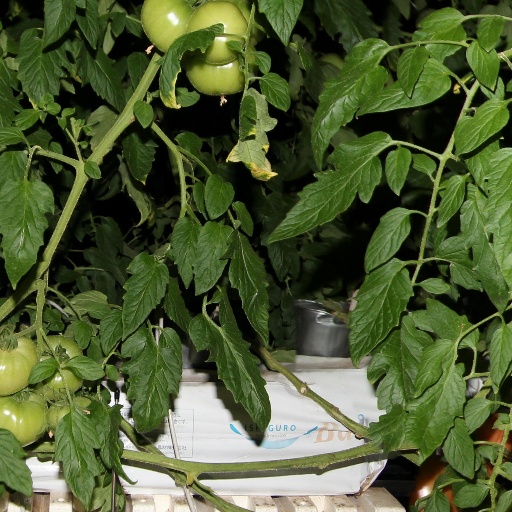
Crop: tomato